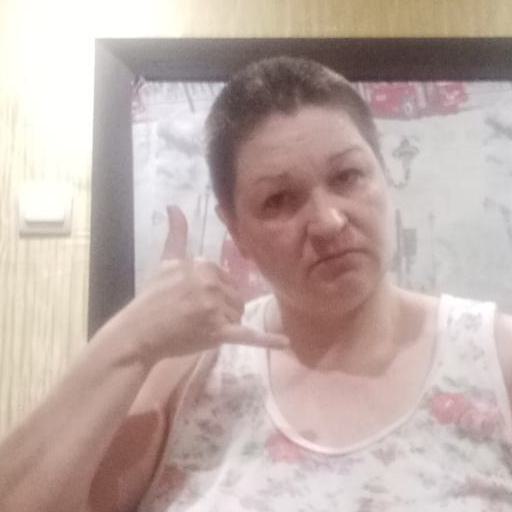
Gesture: call